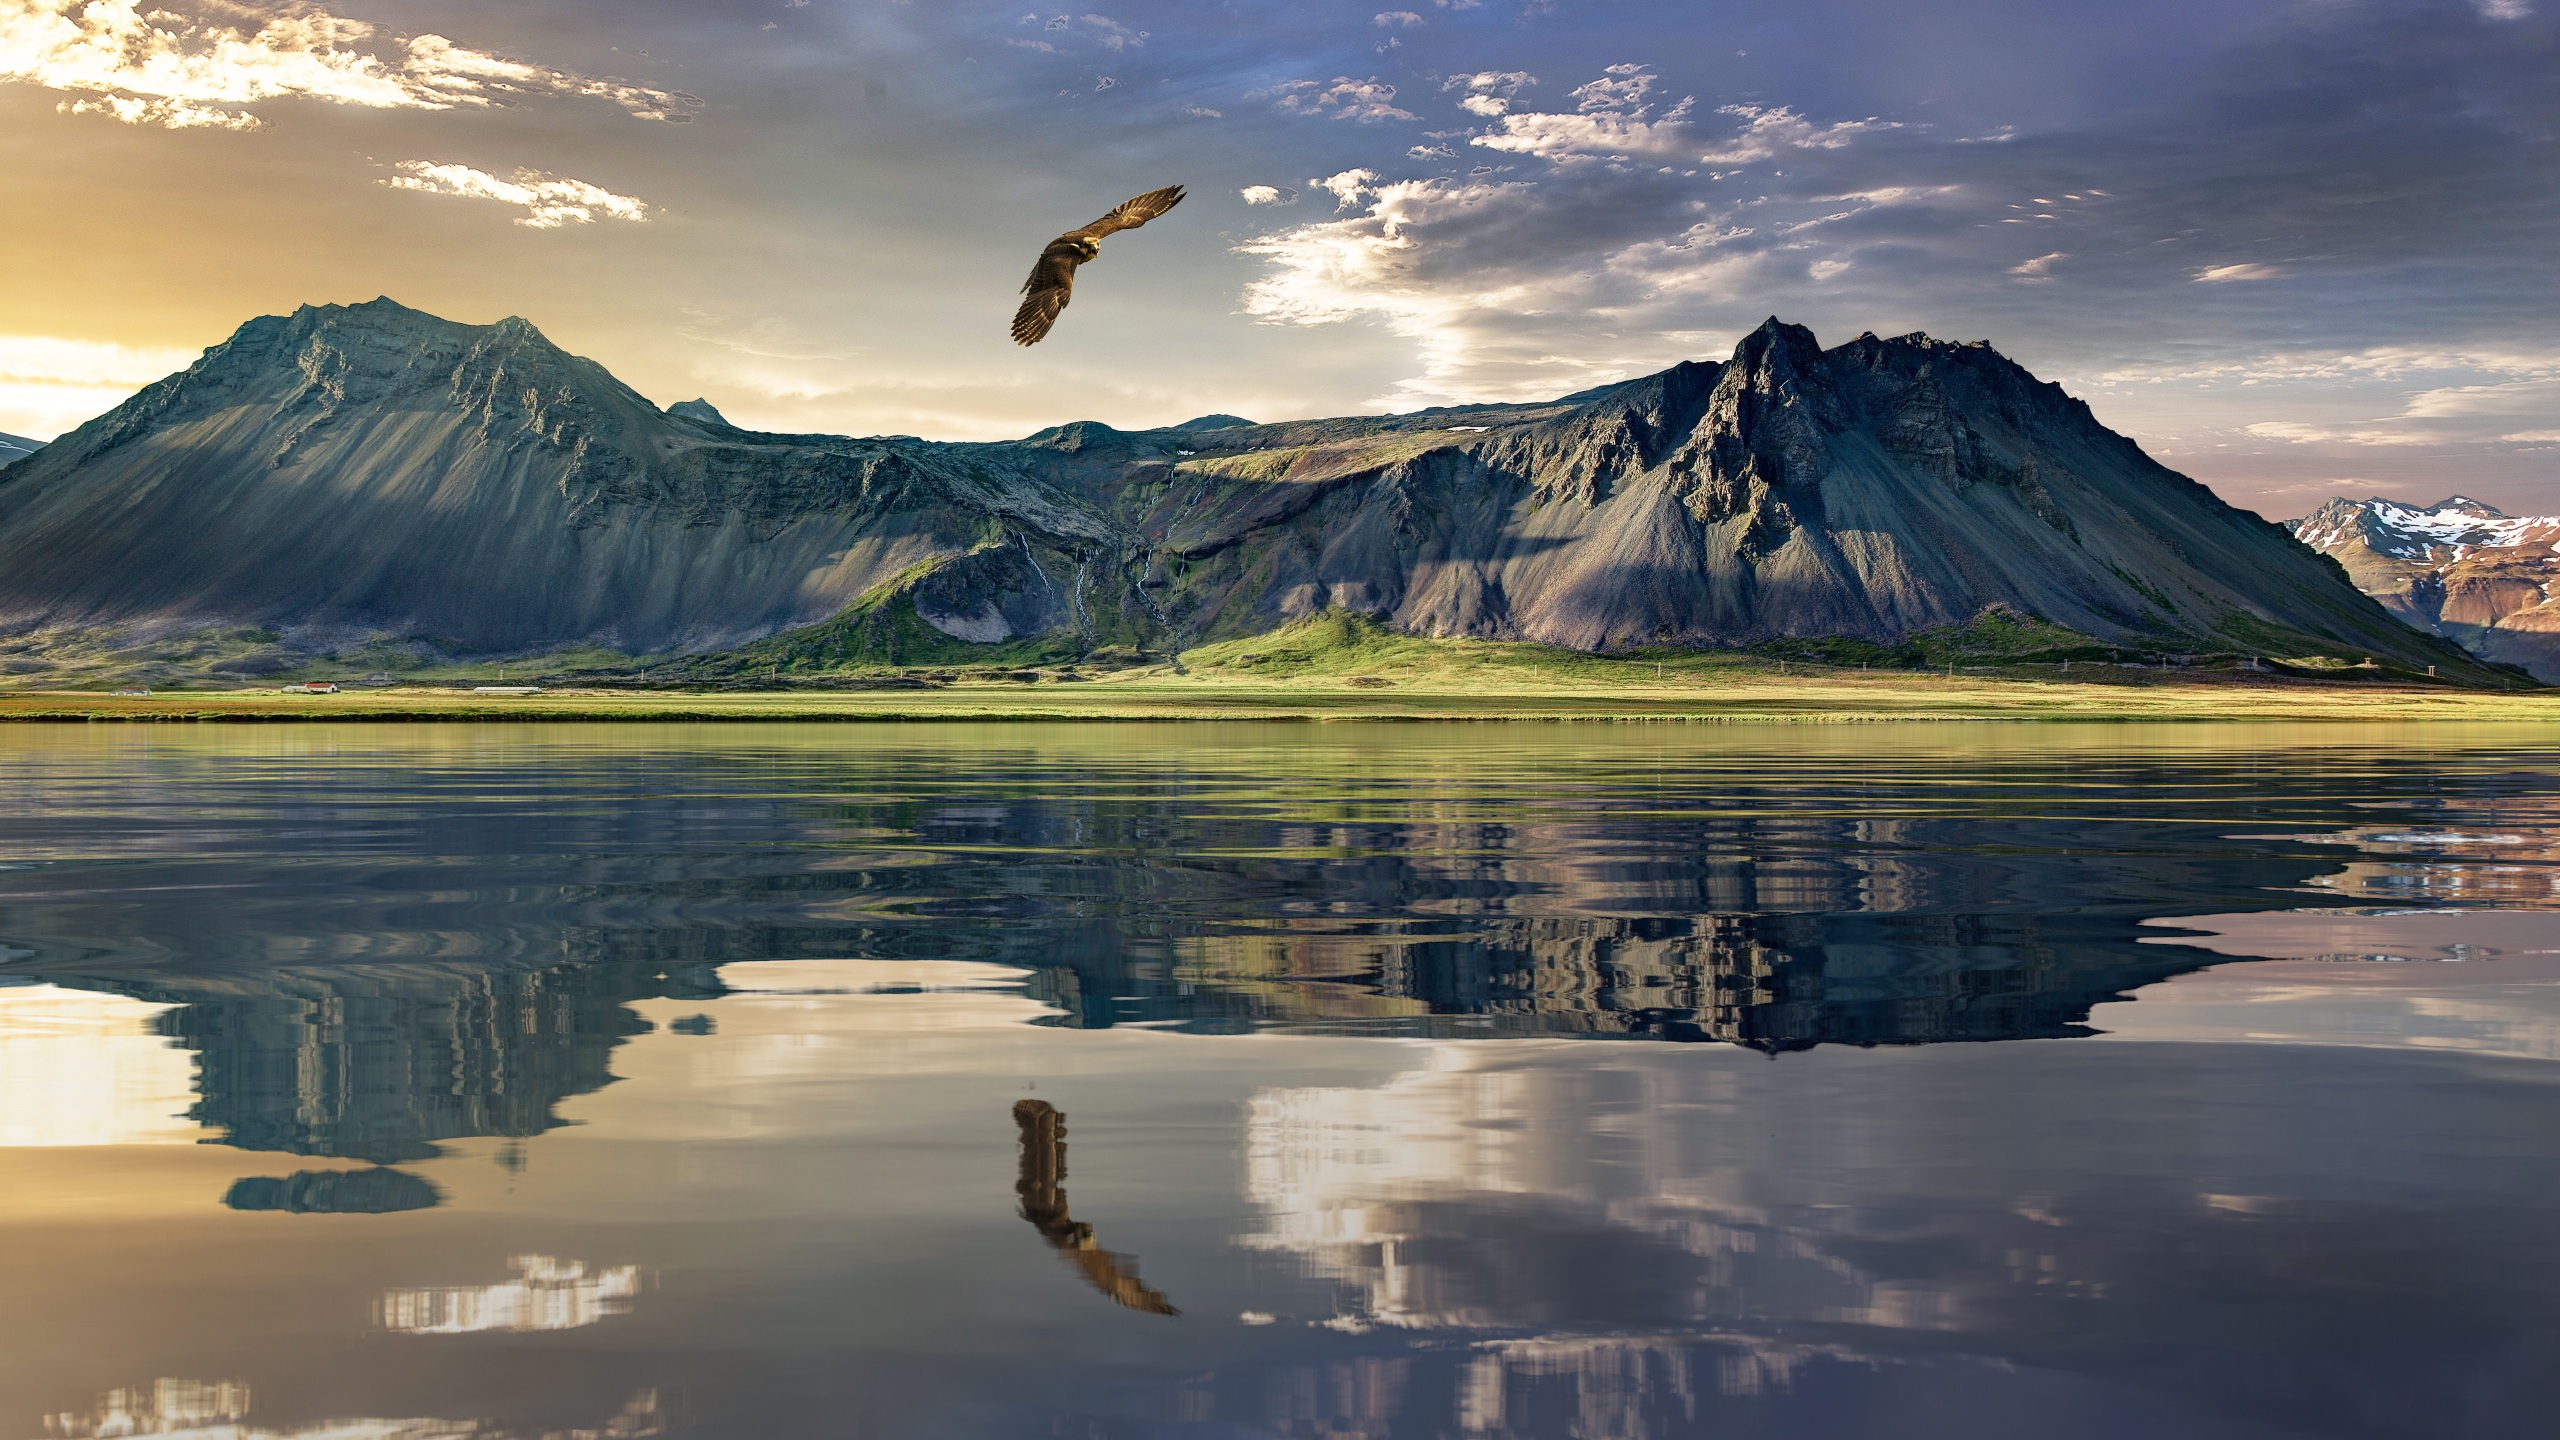
landscape, sea, water, nature, wilderness, mountain, bird, cloud, sky, sun, sunrise, sunset, morning, lake, dawn, mountain range, dusk, ice, evening, reflection, heaven, eagle, bay, fjord, reservoir, arctic, surface, clouds, mountains, new zealand, loch, atmospheric phenomenon, mountainous landforms, computer wallpaper